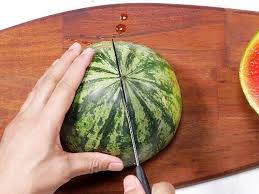
Label: Watermelon